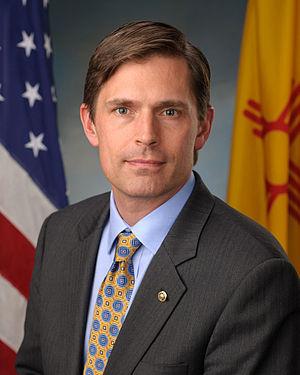
Depuis son admission à l'Union, le 6 janvier 1912, l'État du Nouveau-Mexique élit deux sénateurs, membres du Sénat fédéral.